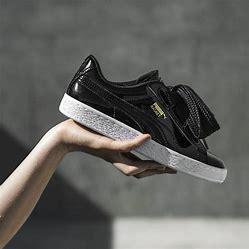
Brand: Puma
Model: Basket Heart